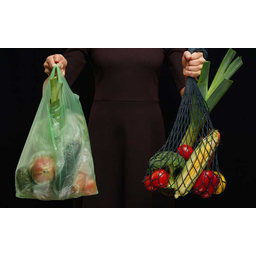
Label: plastic